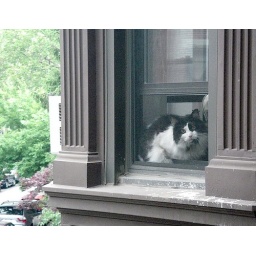
cat in the window